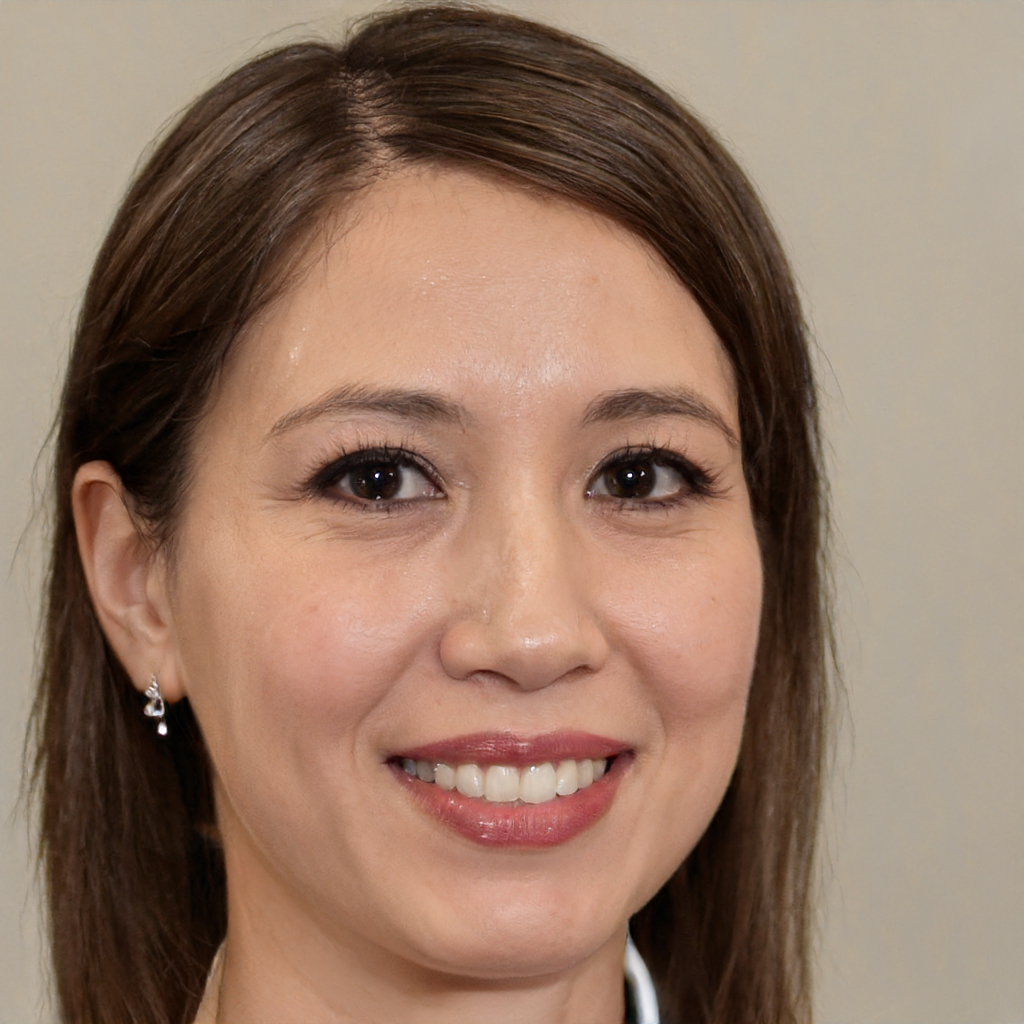
Label: Colored